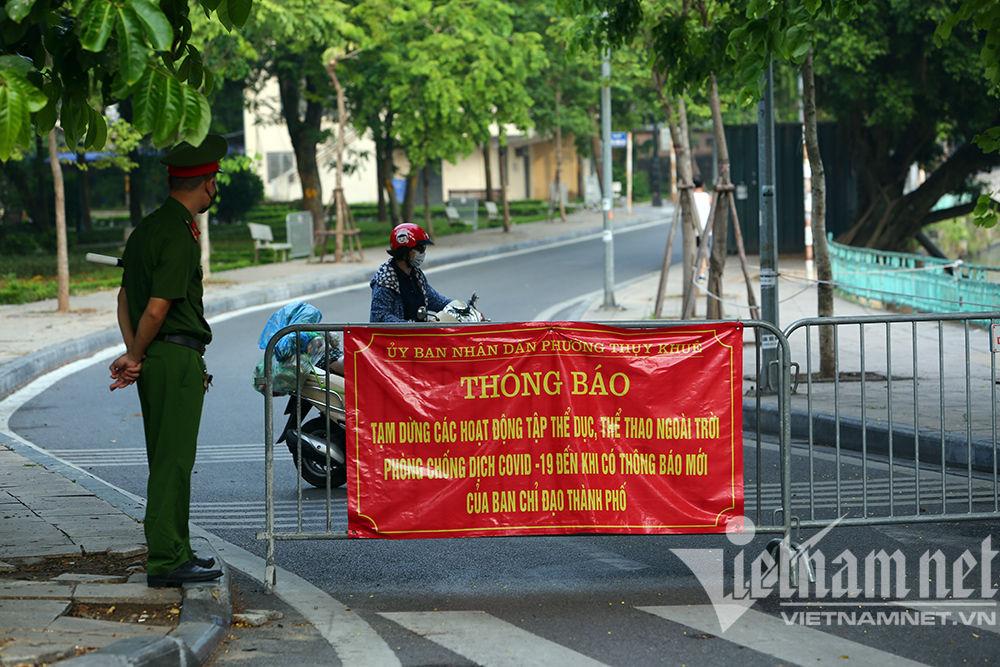
đồng chí công an đang nhìn về phía người phụ nữ đội mũ bảo hiểm màu đỏ